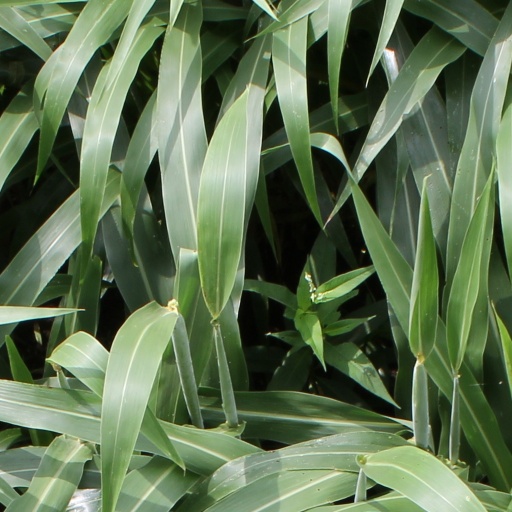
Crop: sorghum